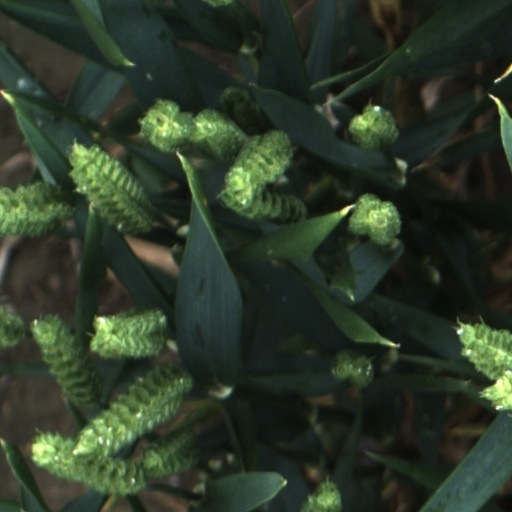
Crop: wheat